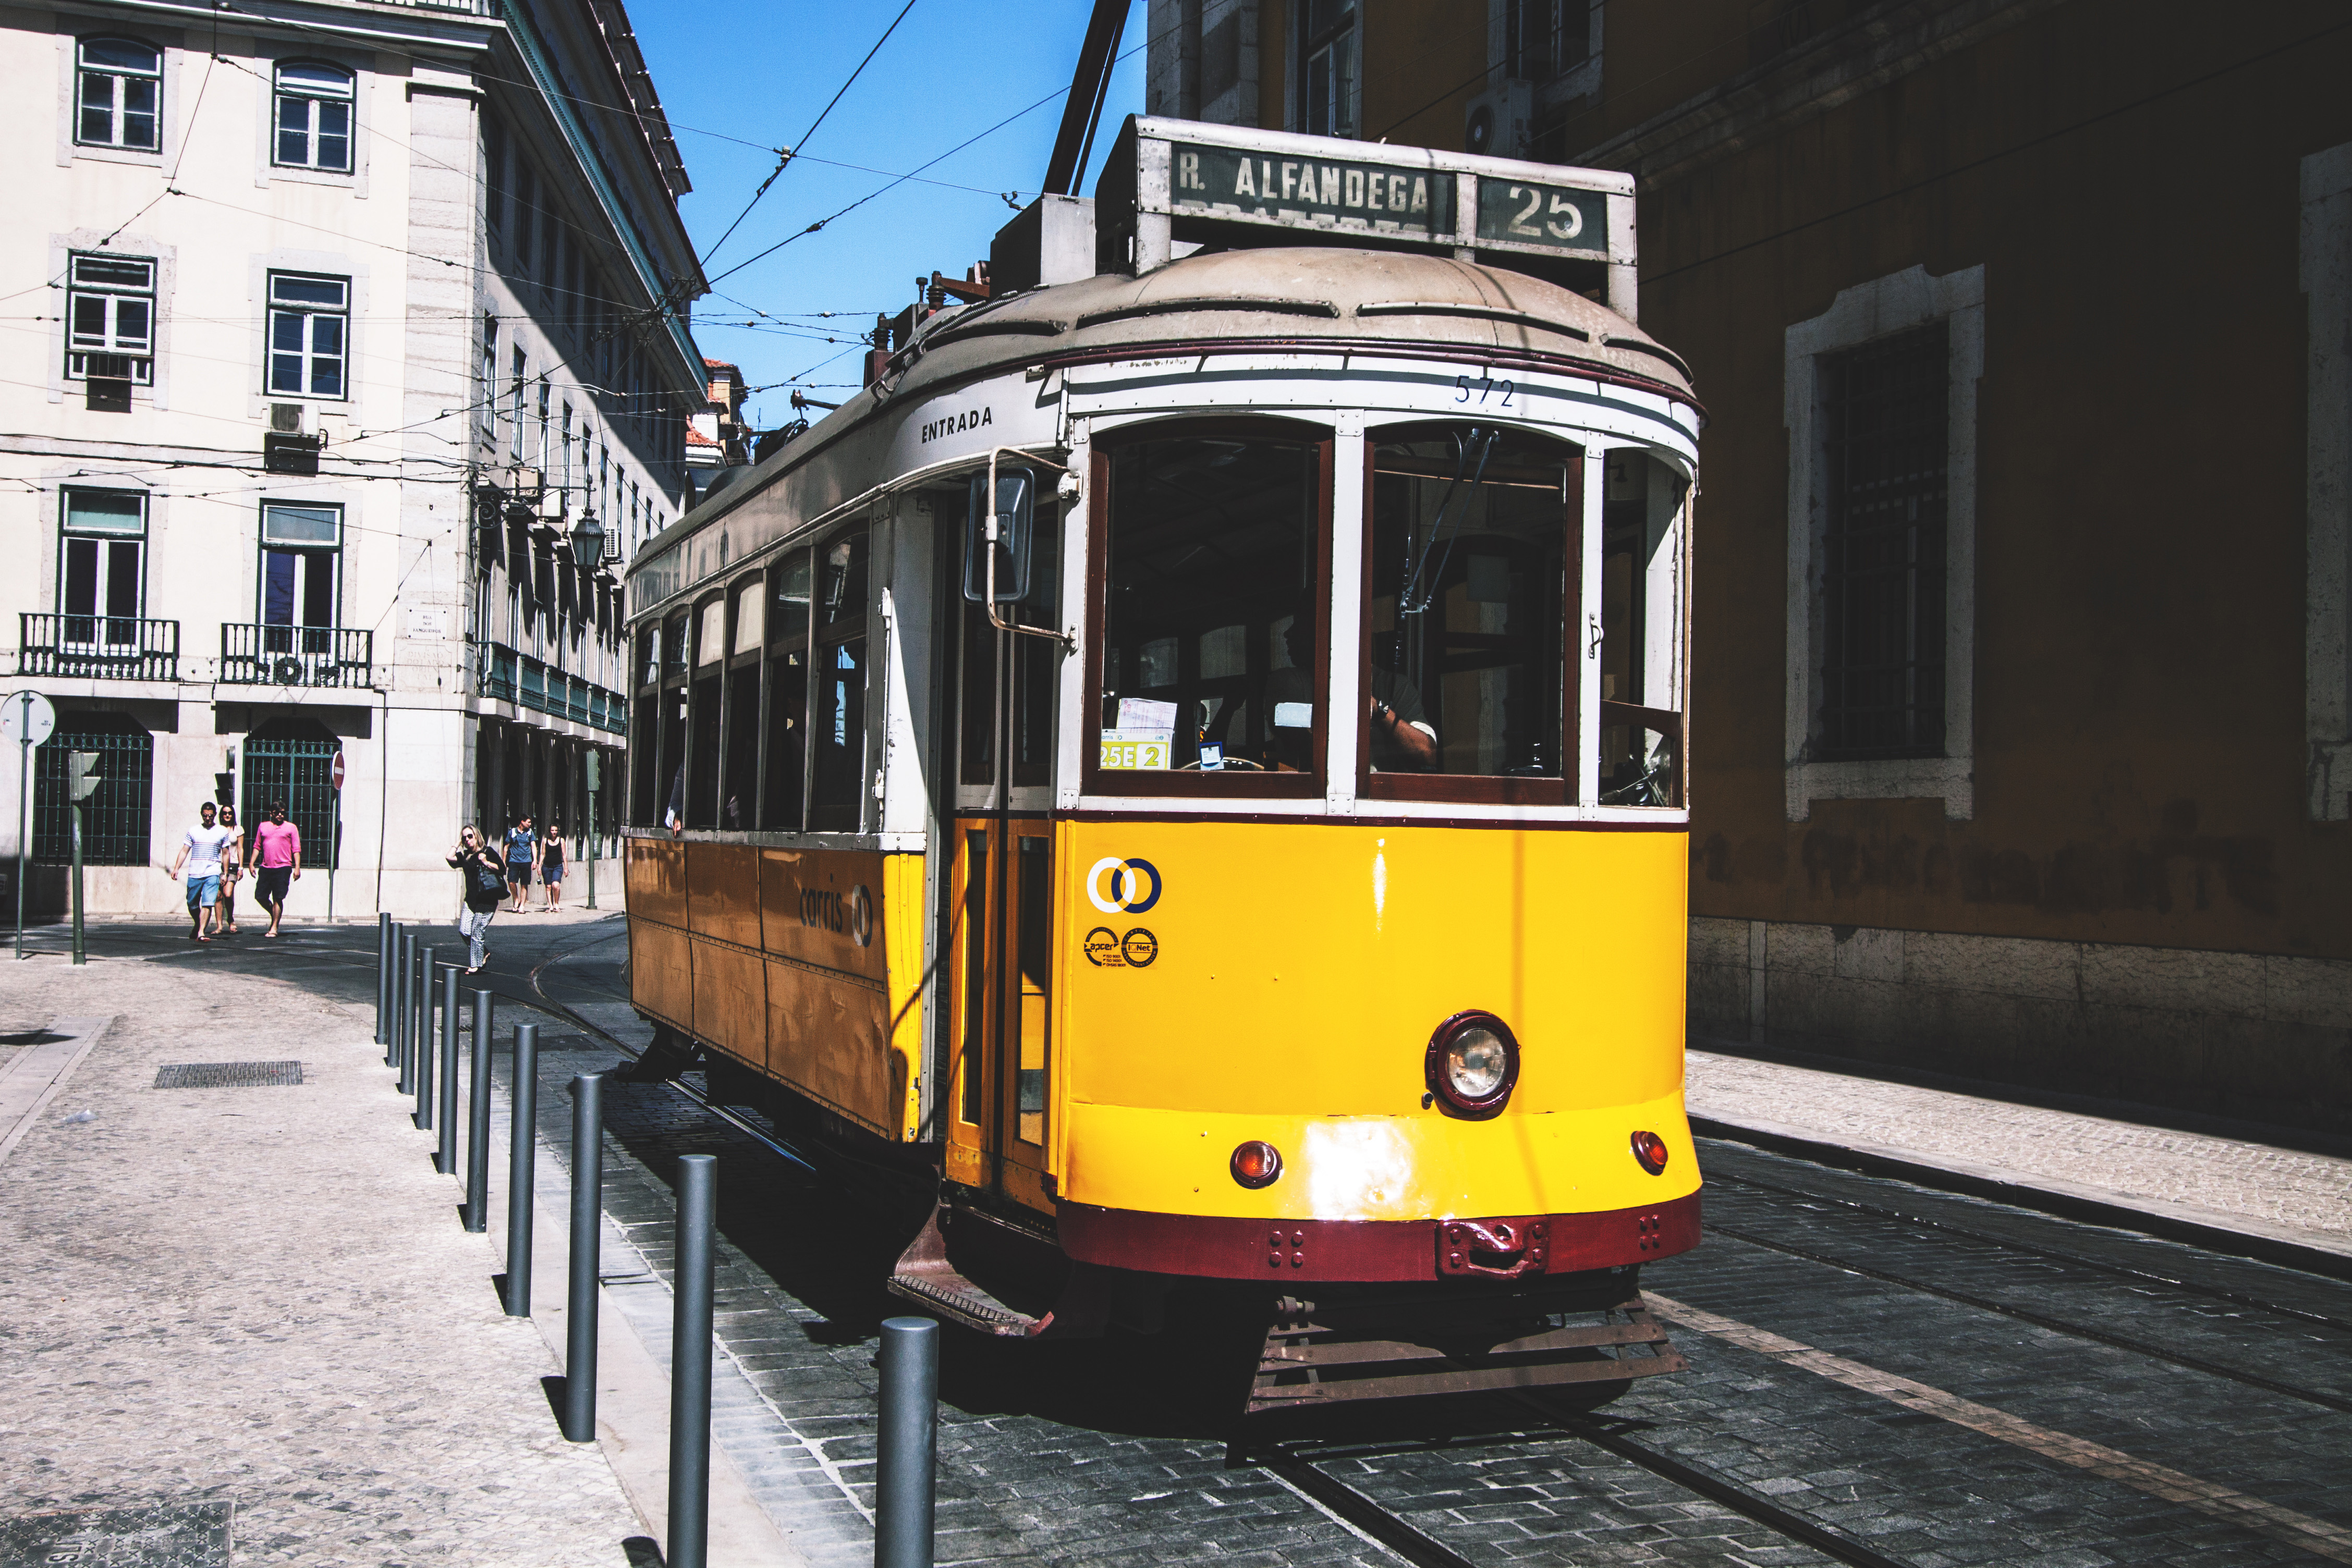
land vehicle, vehicle, transport, mode of transport, tram, rolling stock, public transport, cable car, metropolis, metropolitan area, town, urban area, track, architecture, neighbourhood, electricity, metro, electrical supply, residential area, rolling, locomotive, thoroughfare, suburb, city, street, downtown, pedestrian, passenger car, train, railroad car, bus